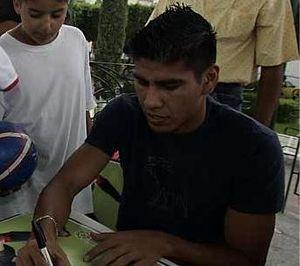
Carlos Arnoldo Salcido Flores, plus connu sous le nom de Carlos Salcido, né le 2 avril 1980 à Ocotlán, est un footballeur mexicain. Il évolue au poste de défenseur.